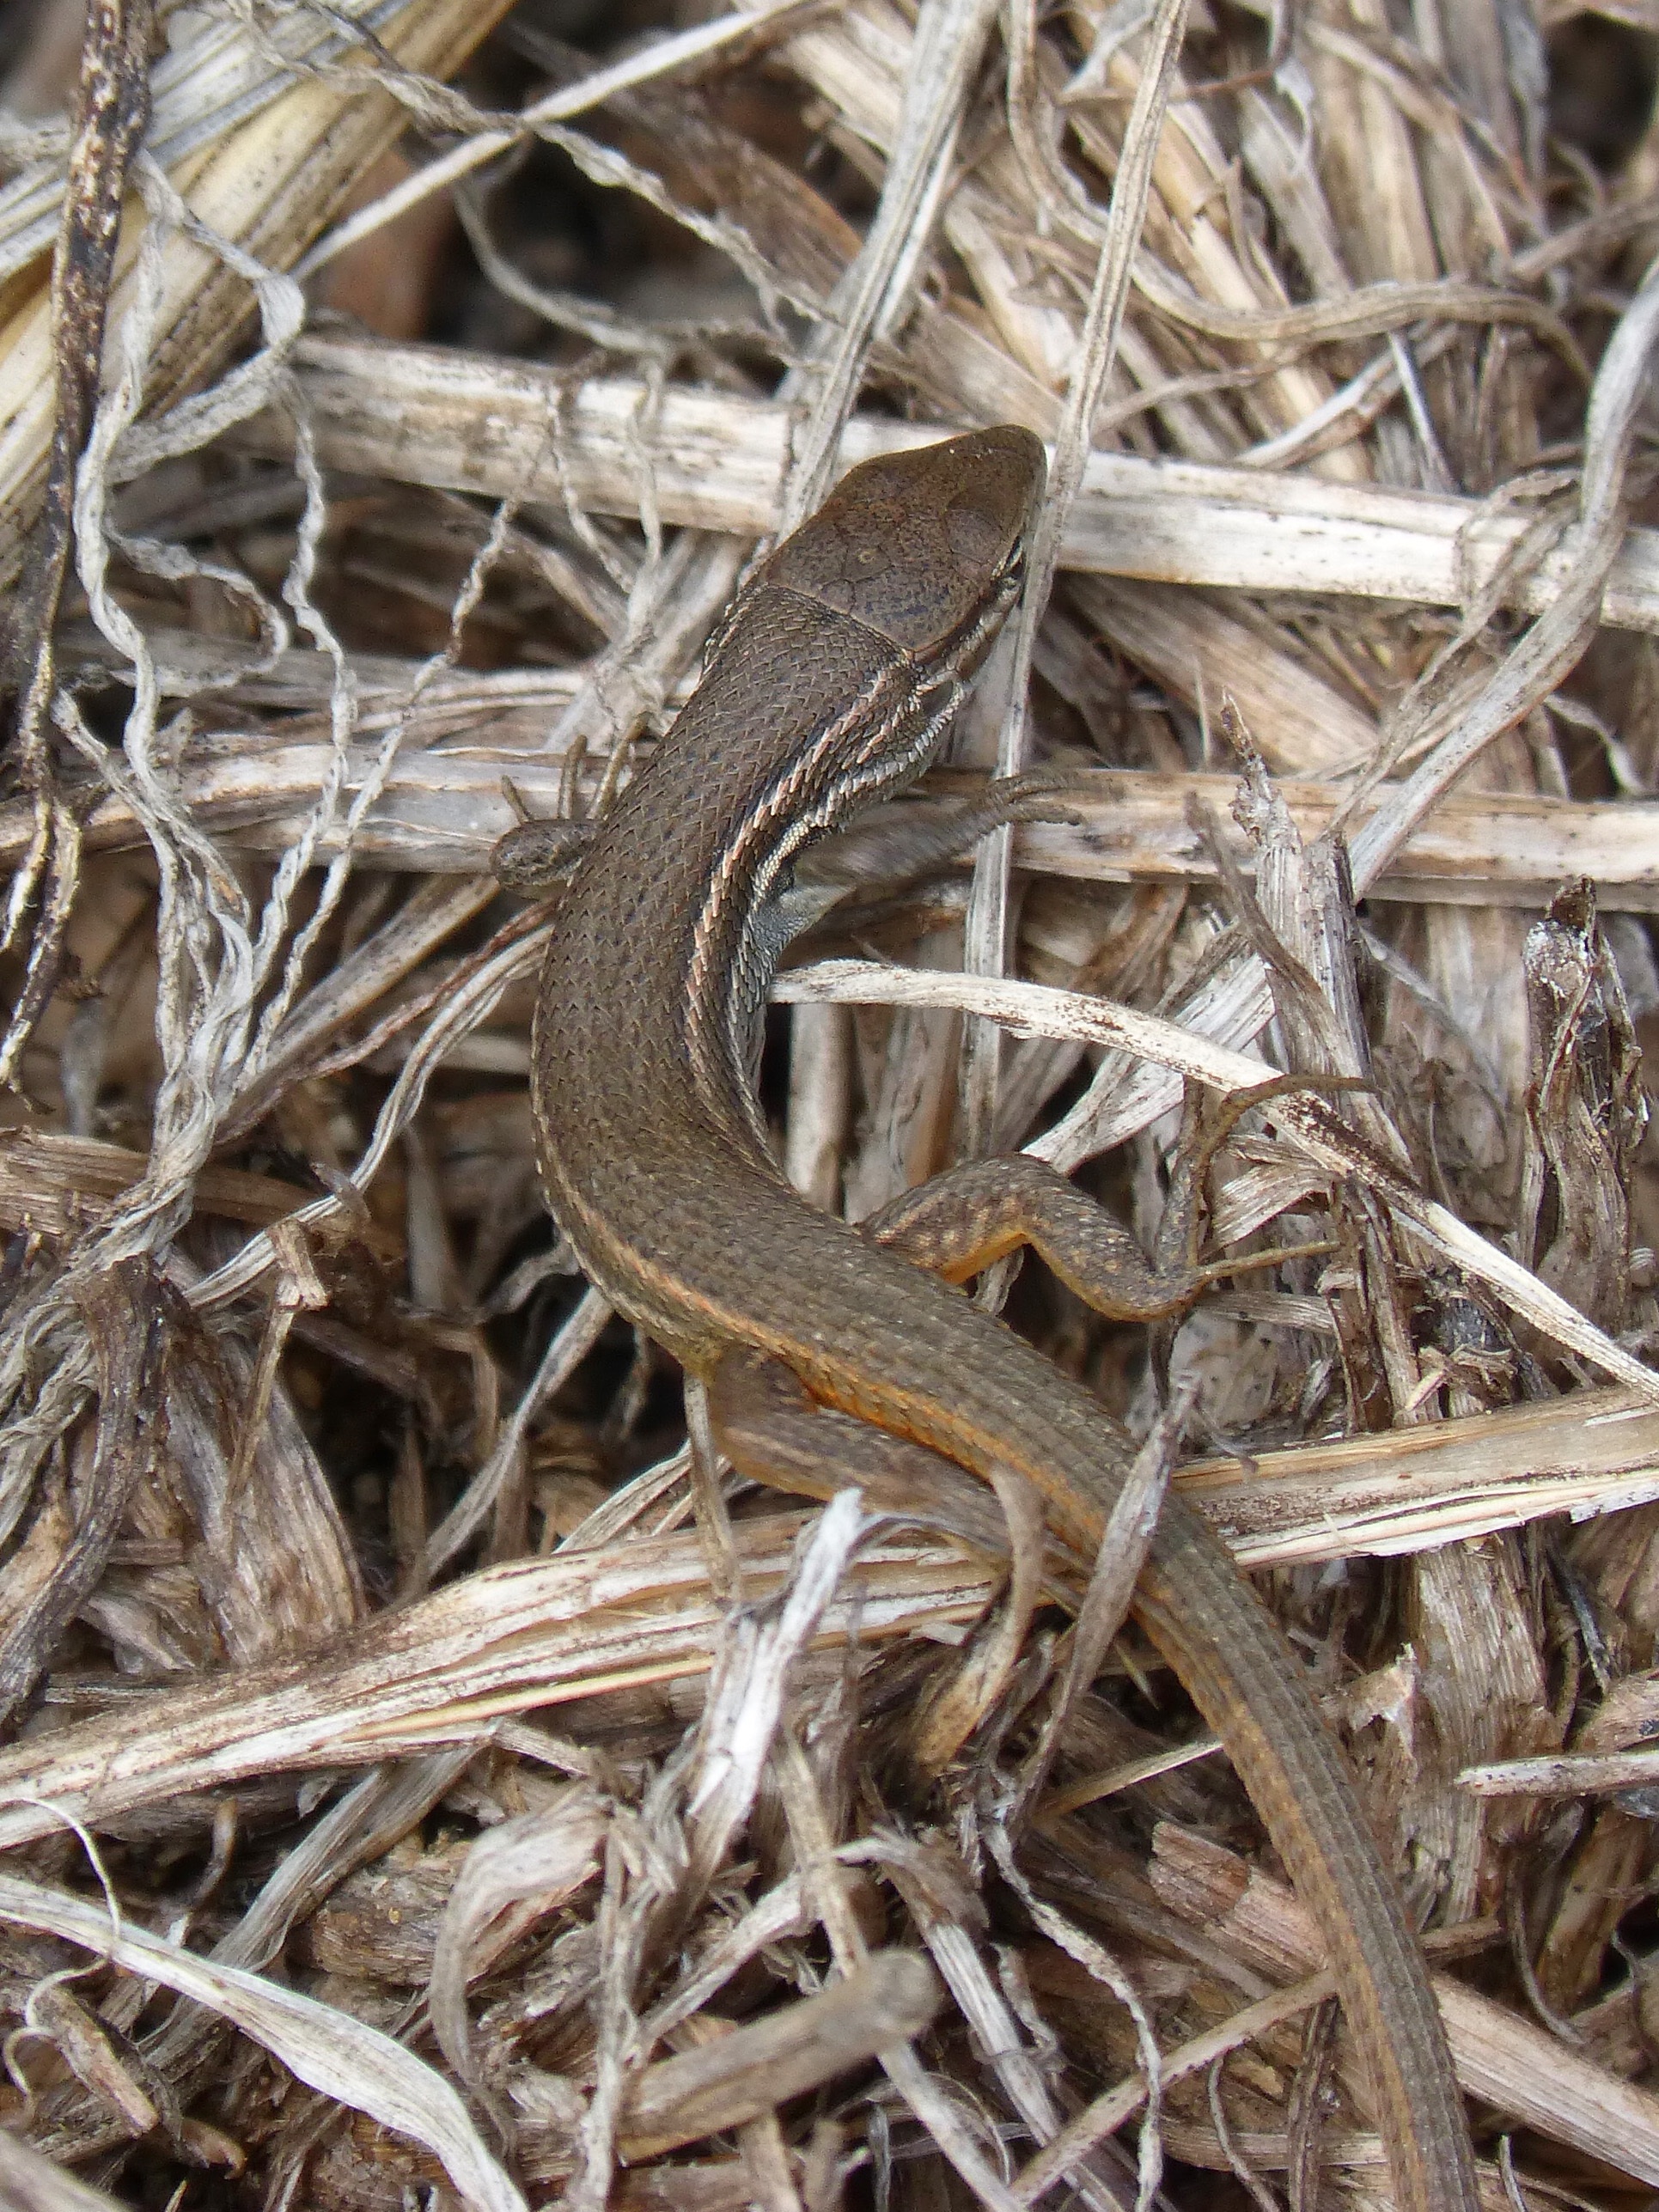
branch, texture, wildlife, reptile, fauna, lizard, twig, snake, vertebrate, serpent, sargantana, garter snake, colubridae, scaled reptile